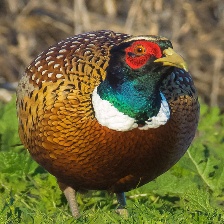
Species: RING-NECKED PHEASANT
Scientific name: PHASIANUS COLCHICUS